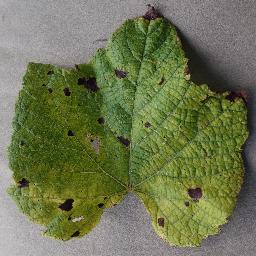
Label: Grape___Leaf_blight_(Isariopsis_Leaf_Spot)